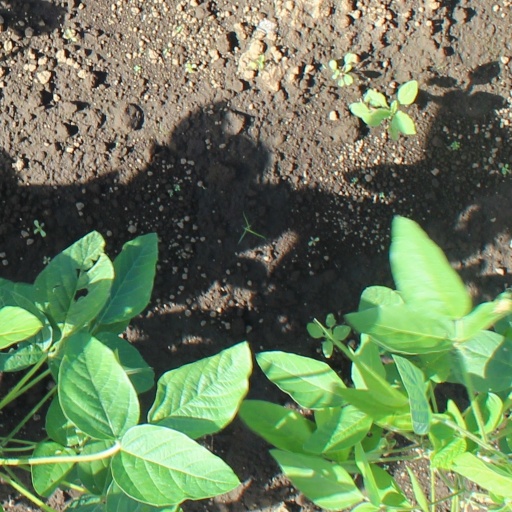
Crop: soybean